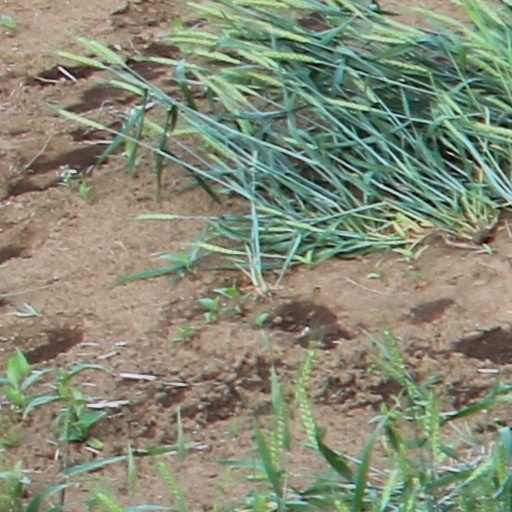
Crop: wheat